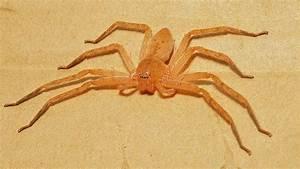
spider